Survival analysis

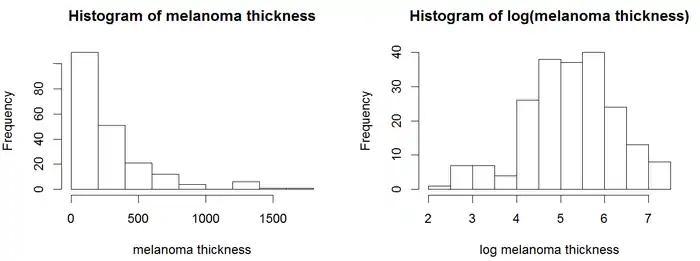
Histograms of melanoma tumor thickness

In the histograms, the thickness values are positively skewed and do not have a Gaussian-like, Symmetric probability distribution. Regression models, including the Cox model, generally give more reliable results with normally-distributed variables. For this example we may use a logarithmic transform. The log of the thickness of the tumor looks to be more normally distributed, so the Cox models will use log thickness. The Cox PH analysis gives the results in the box.